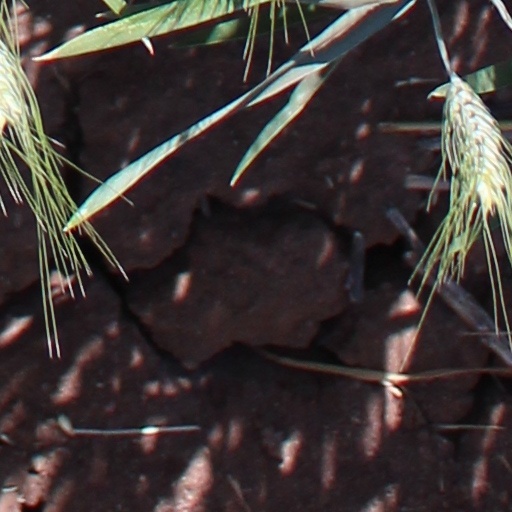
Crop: wheat